Stacksteads railway station

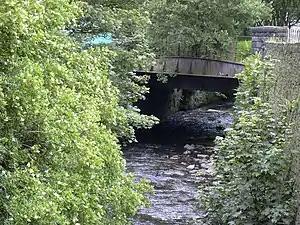
The bridge over the River Irwell which used to carry the tracks and the station's platform (2007)

Stacksteads railway station served Stacksteads near Bacup, Rossendale, Lancashire, England from 1852 until the line closed in 1966. The station was just to the west of Blackwood Road, with the island platform spanning the River Irwell.